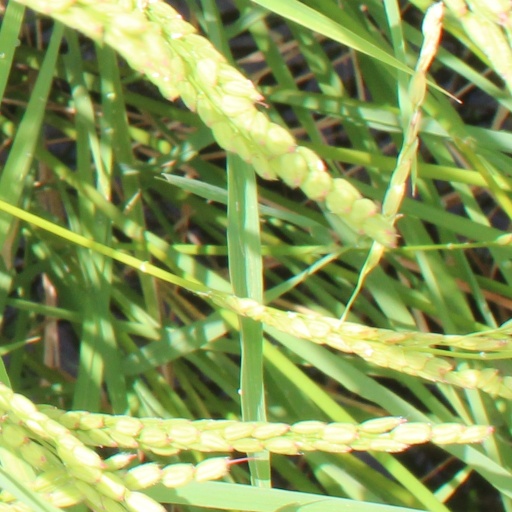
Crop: rice